Martinair Flight 138

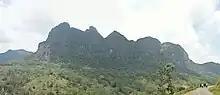
A panoramic view of Saptha Kanya mountain range.

The aircraft crashed on the fifth mountain of Saptha Kanya mountain range at Therberton estate, Maskeliya, Sri Lanka. It crashed at around 40 nautical miles from Bandaranaike International Airport, Katunayake.